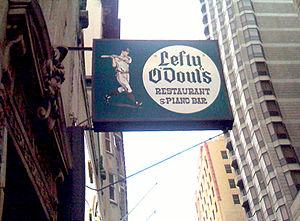
Francis Joseph O'Doul, surnommé Lefty O'Doul, est un ancien joueur de baseball ayant joué pendant 11 saisons dans les Ligues majeures entre 1919 et 1934.